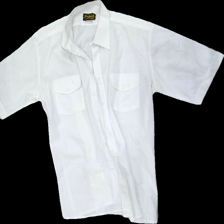
View: front
Type: Shirt
Category: Men
Brand: Not in the list
Brand text on label: NH
Colors: White
Material: 67% polyester 35% Cotton
Cut: Regular
Season: All
Stains: Major
Price range: <50
Recommended usage: Export
Description: White shirt
Comment: Sweat stained